Vascular remodelling in the embryo

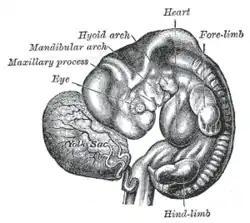
Human embryo at approximately 30 days, showing development of various structures including the yolk sac. From Gray's anatomy.

Vasculogenesis is the formation of early vasculature, which is laid down by genetic factors. Structures called blood islands form in the mesoderm layer of the yolk sac by cellular differentiation of hemangioblasts into endothelial and red blood cells. Next, the capillary plexus forms as endothelial cells migrate outward from blood islands and form a random network of continuous strands. These strands then undergo a process called lumenization, the spontaneous rearrangement of endothelial cells from a solid cord into a hollow tube.